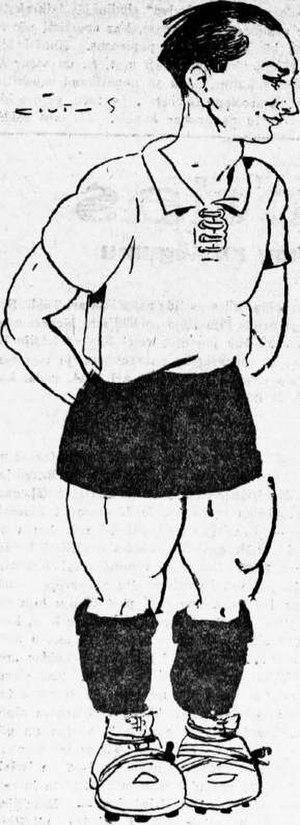
Aleksandrs Vanags est un footballeur letton né le 23 mars 1919 à Riga et mort en 1986. Il a été international letton de football mais aussi de basket-ball.